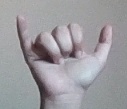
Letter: ya